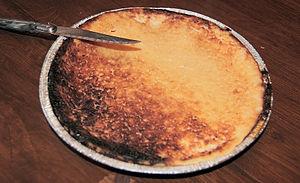
Tarte à la tomme et couteau Laguiole (chinois).
La tarte à la tome ou tarte de Vic ou tarte de Mur ou encore tarte de Raulhac est une spécialité pâtissière du Carladès.
La cuisine occitane est une cuisine diversifiée qui a des traits caractéristiques de la cuisine méditerranéenne, mais se différencie des cuisines catalane et italienne. En raison de la taille de l'Occitanie et la grande variété de ses terroirs, allant des Pyrénées aux Alpes, de la côte méditerranéenne au Massif central qu'elle englobe majoritairement, c'est une cuisine très variée mais, au-delà de la traditionnelle partition entre l'usage de la graisse de canard au sud ouest et de l'huile d'olive au sud-est, il existe un certain nombre de traits communs à l'ensemble de ce territoire et l'opposant parfois nettement au reste de la France.